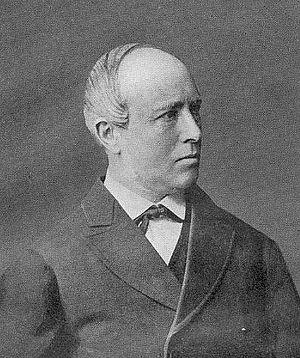
Georg Curtius était un philologue allemand. Il est le frère de l'historien et archéologue Ernst Curtius.